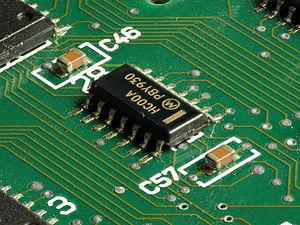
Le composant monté en surface désigne une technique de fabrication des cartes électroniques et, par extension un type de composants utilisés par l'industrie électronique. Cette technique consiste à braser les composants d'une carte à sa surface, plutôt que d'en faire passer les broches au travers.
Un composant électronique est un élément destiné à être assemblé avec d'autres afin de réaliser une ou plusieurs fonctions électroniques. Les composants forment de très nombreux types et catégories, ils répondent à divers standards de l'industrie aussi bien pour leurs caractéristiques électriques que pour leurs caractéristiques géométriques.